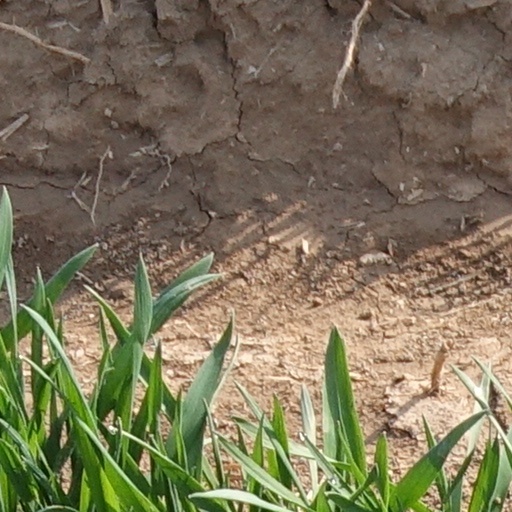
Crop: wheat